Thanks Maa

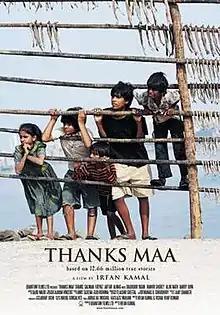
Film poster

Thanks Maa is an Indian Hindi language drama film, directed by Irfan Kamal, distributed by Sony Pictures Entertainment India. The film focuses on child abandonment in India. It has been officially selected to be screened at the Edinburgh International Film Festival, the Pusan International Film Festival, the Montreal World Film Festival, the Cannes Film Festival, the International Film Festival of India and the Palm Springs International Film Festival. The debut child actor Master Shams Patel has also won Best Child Artist for the film, at the 56th National Film Awards.